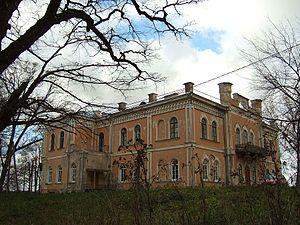
Glitiškės est un village appartenant au district de Vilnius en Lituanie. Il est situé sur la rive orientale du lac Širvys. Selon le recensement de 2011, il abritait 549 habitants.